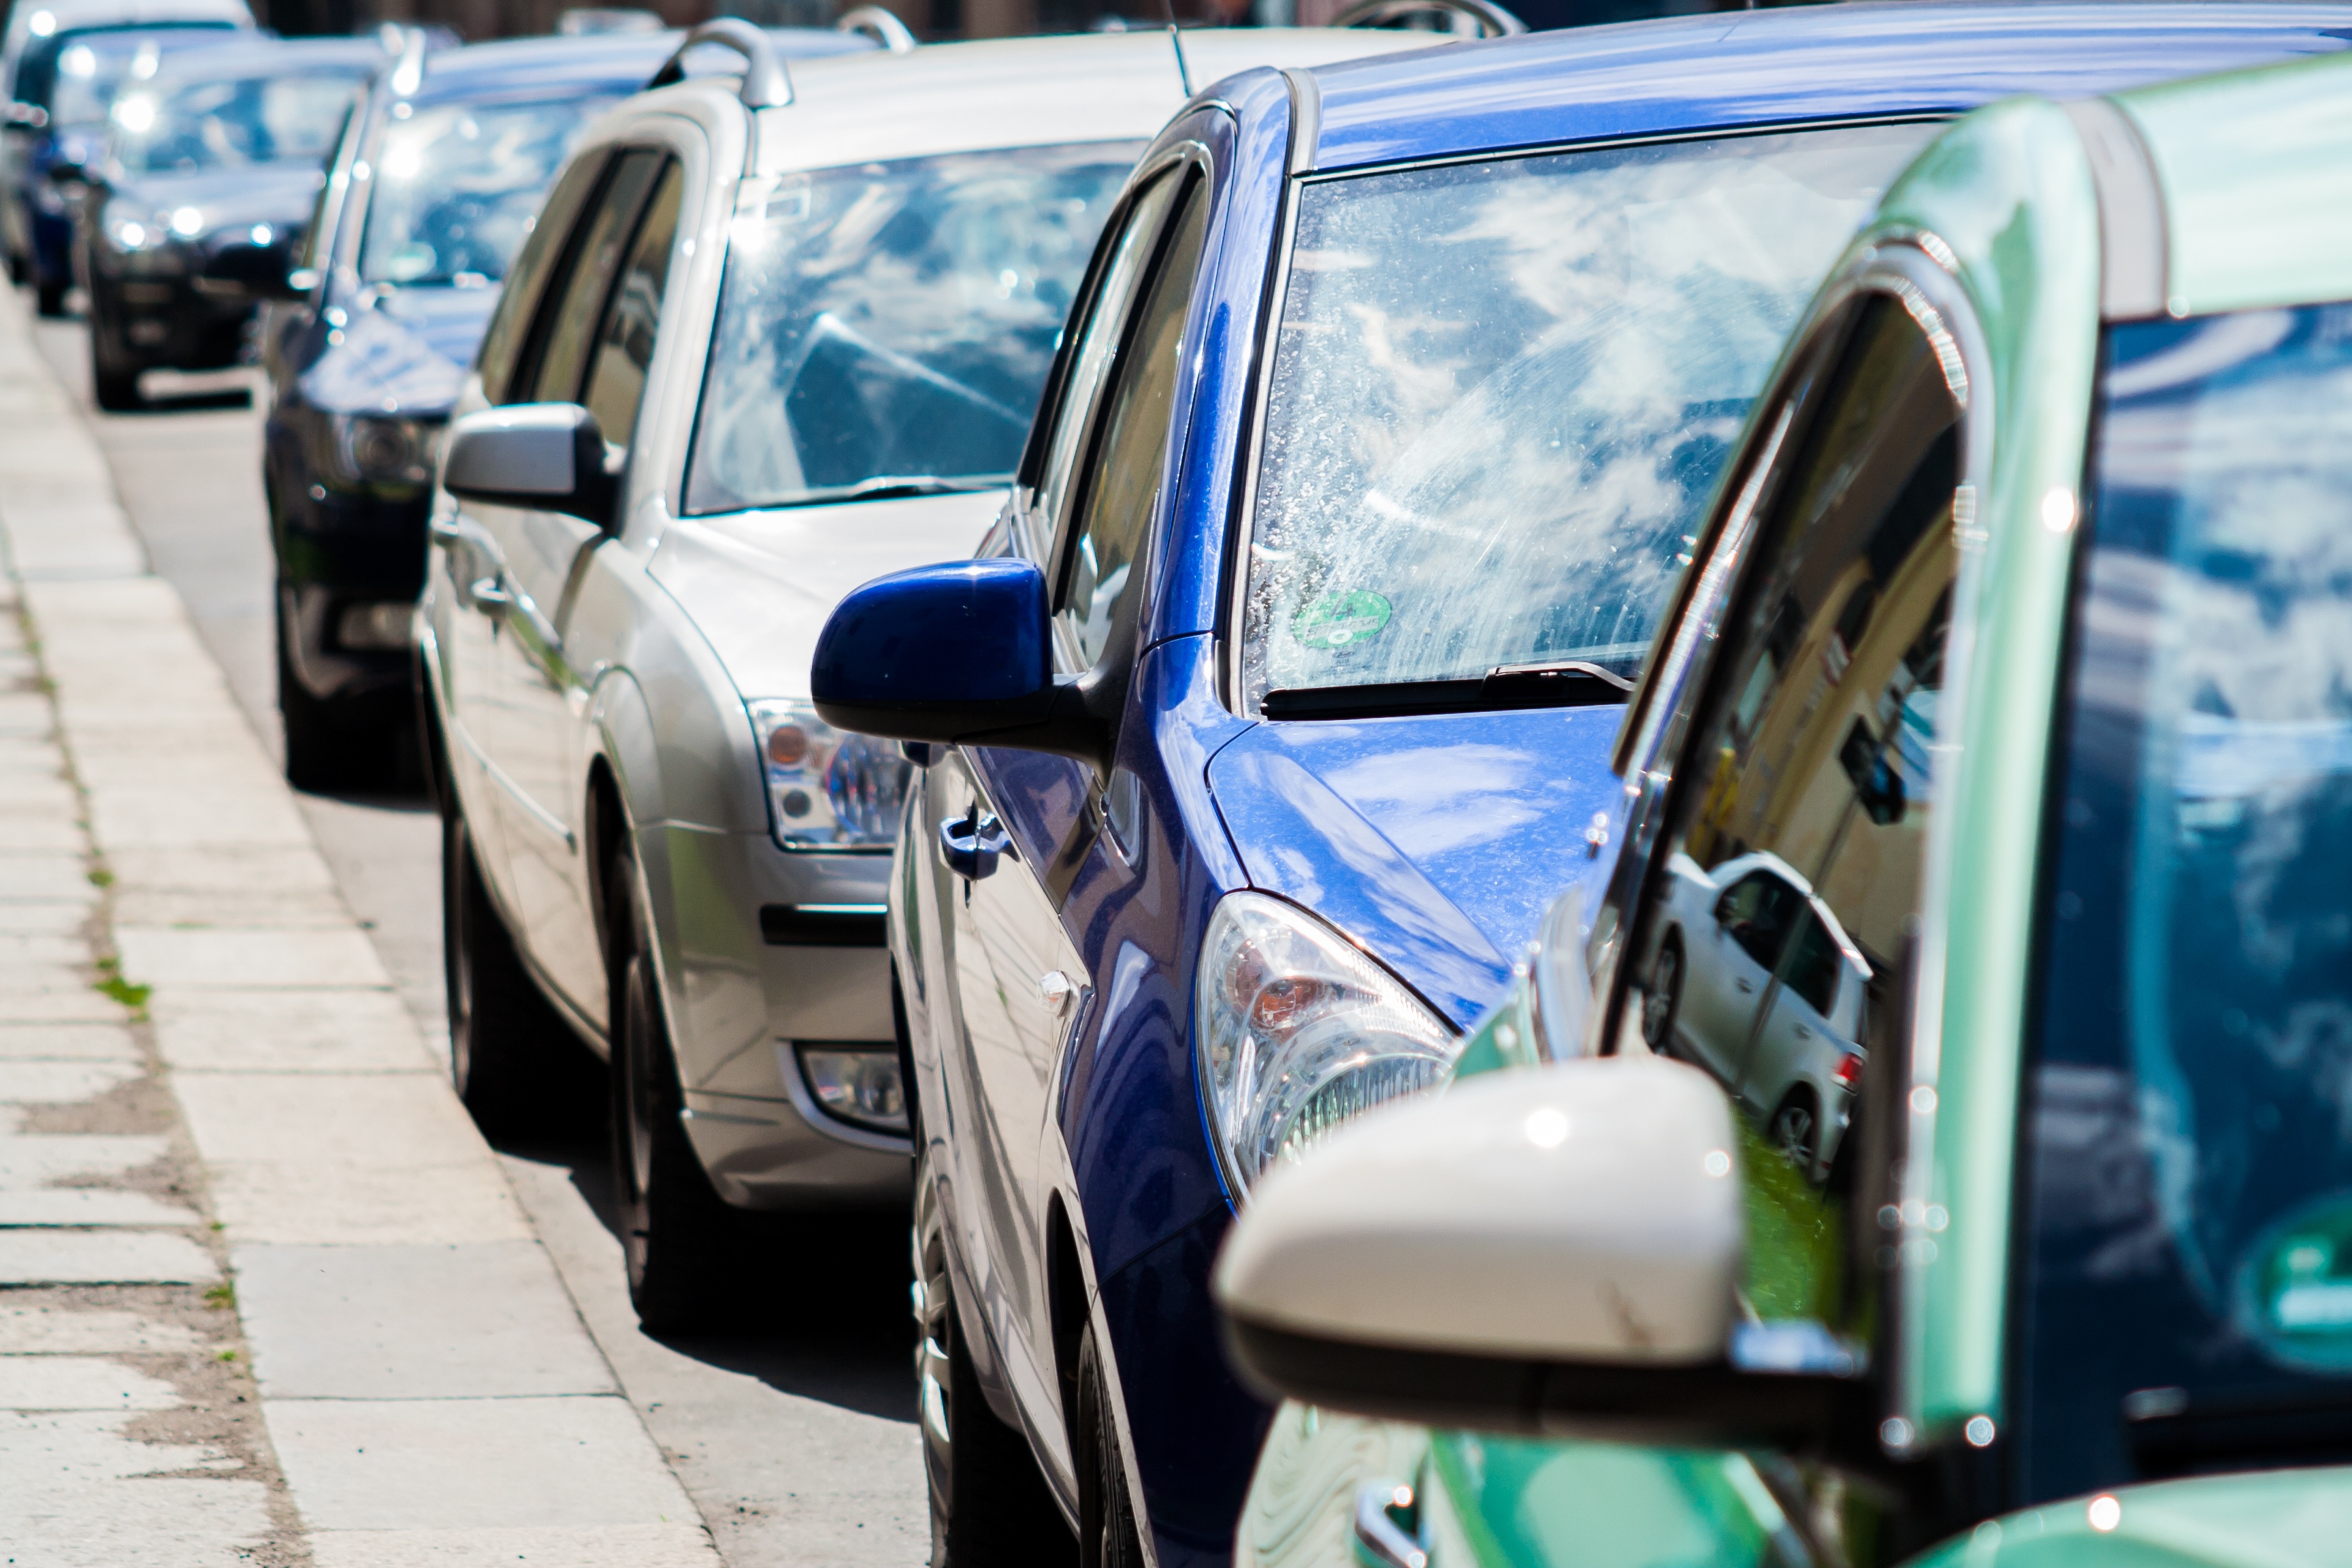
road, traffic, car, driving, city, transport, vehicle, drive, park, auto, motor vehicle, jam, police, pkw, away, main street, automotive exterior, luxury vehicle